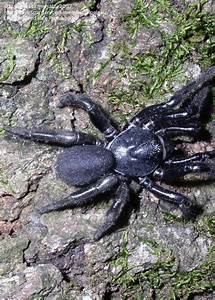
Label: ragno